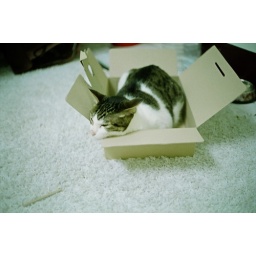
cat in the box